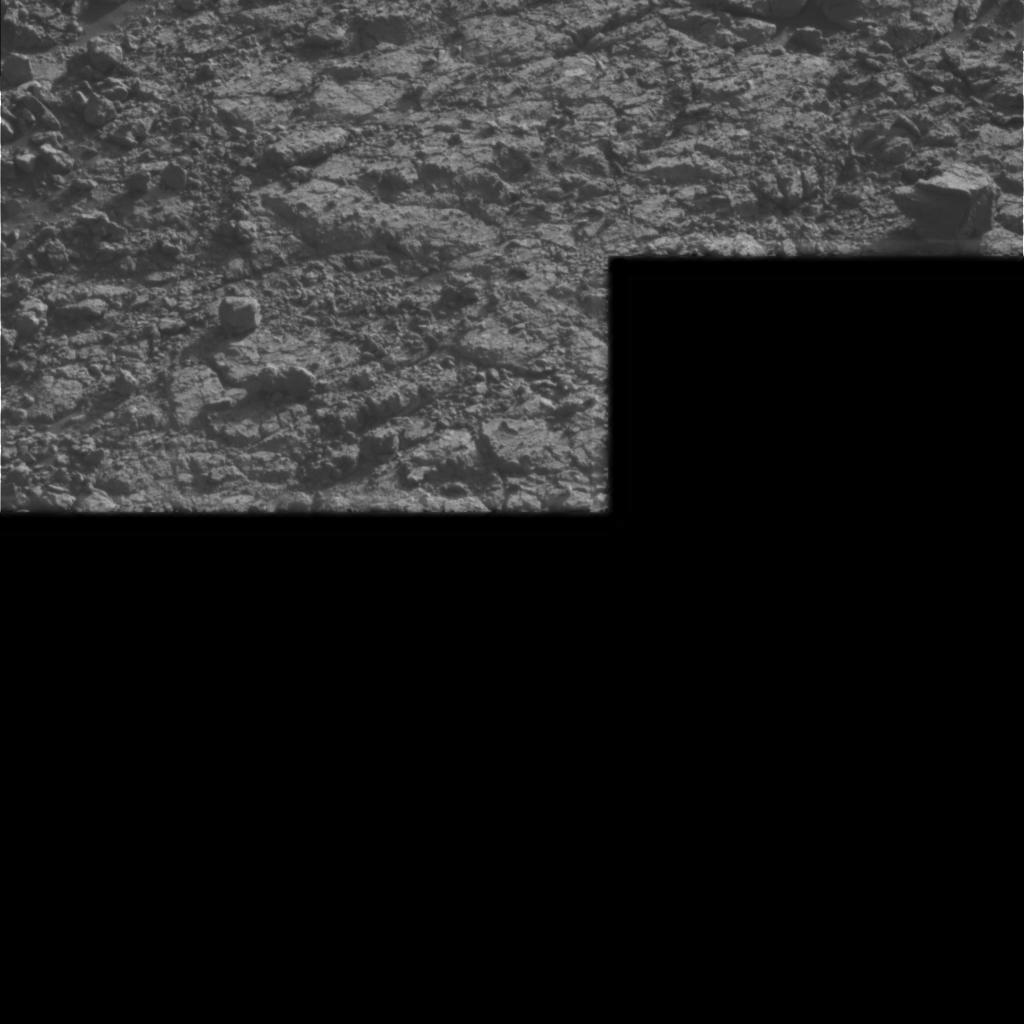
Surface features visible: Rock Outcrops, Float Rocks, Clasts, Rock (Linear Features), Soil, Nearby Surface, Artifacts